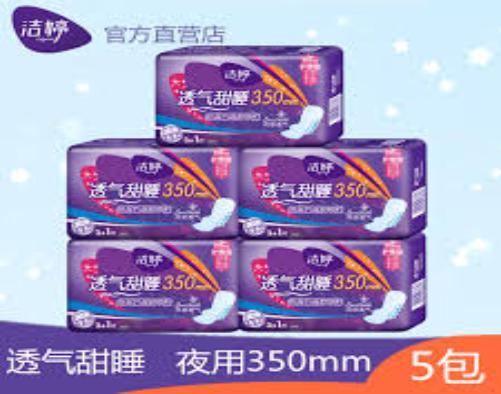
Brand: ladycare
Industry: Necessities